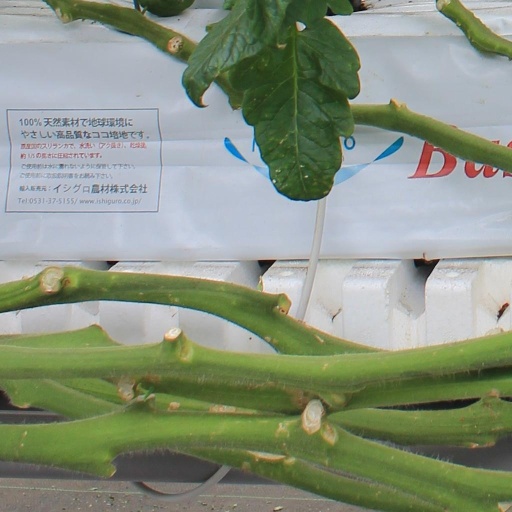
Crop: tomato